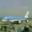
Label: airplane